Trust Me (British TV series)

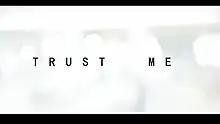

Trust Me is a British anthology medical drama that premiered on BBC One. The four-part first series aired in August 2017, and was written by Dan Sefton. In February 2018, the programme was renewed for a second series, which premiered on 16 April 2019. The series was cancelled in June 2019.